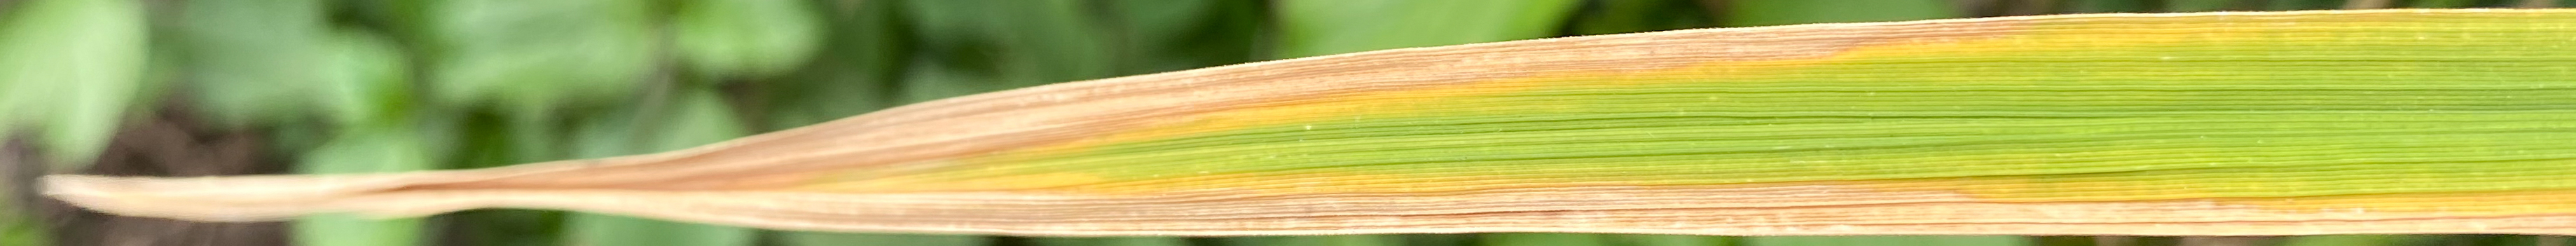
Nhãn: P